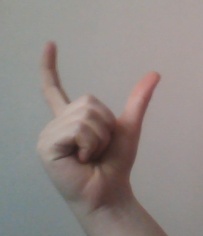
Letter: nun